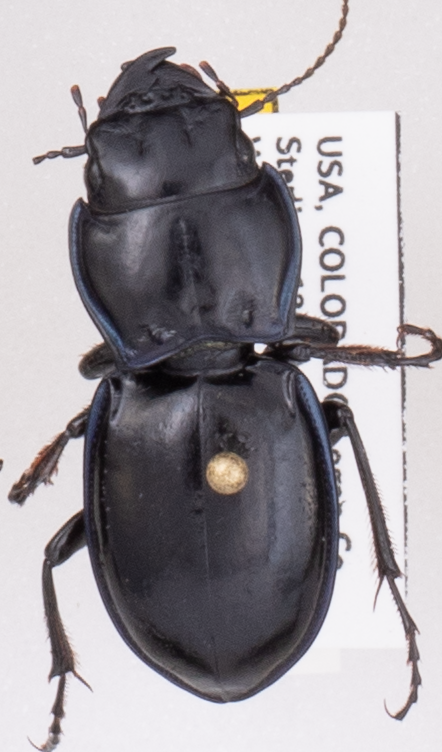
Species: Pasimachus elongatus
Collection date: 2022-07-27
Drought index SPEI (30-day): -0.258
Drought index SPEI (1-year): -1.85
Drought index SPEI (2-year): -1.69